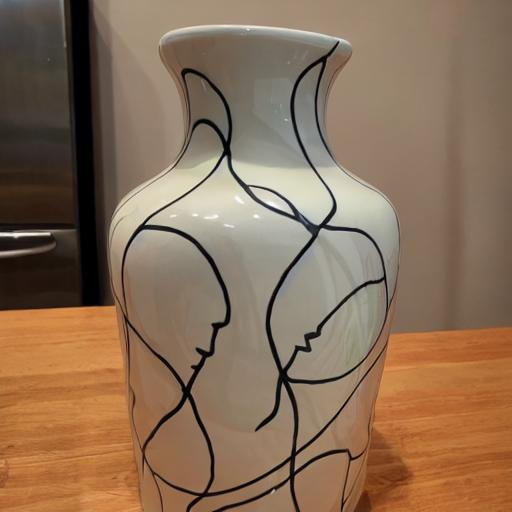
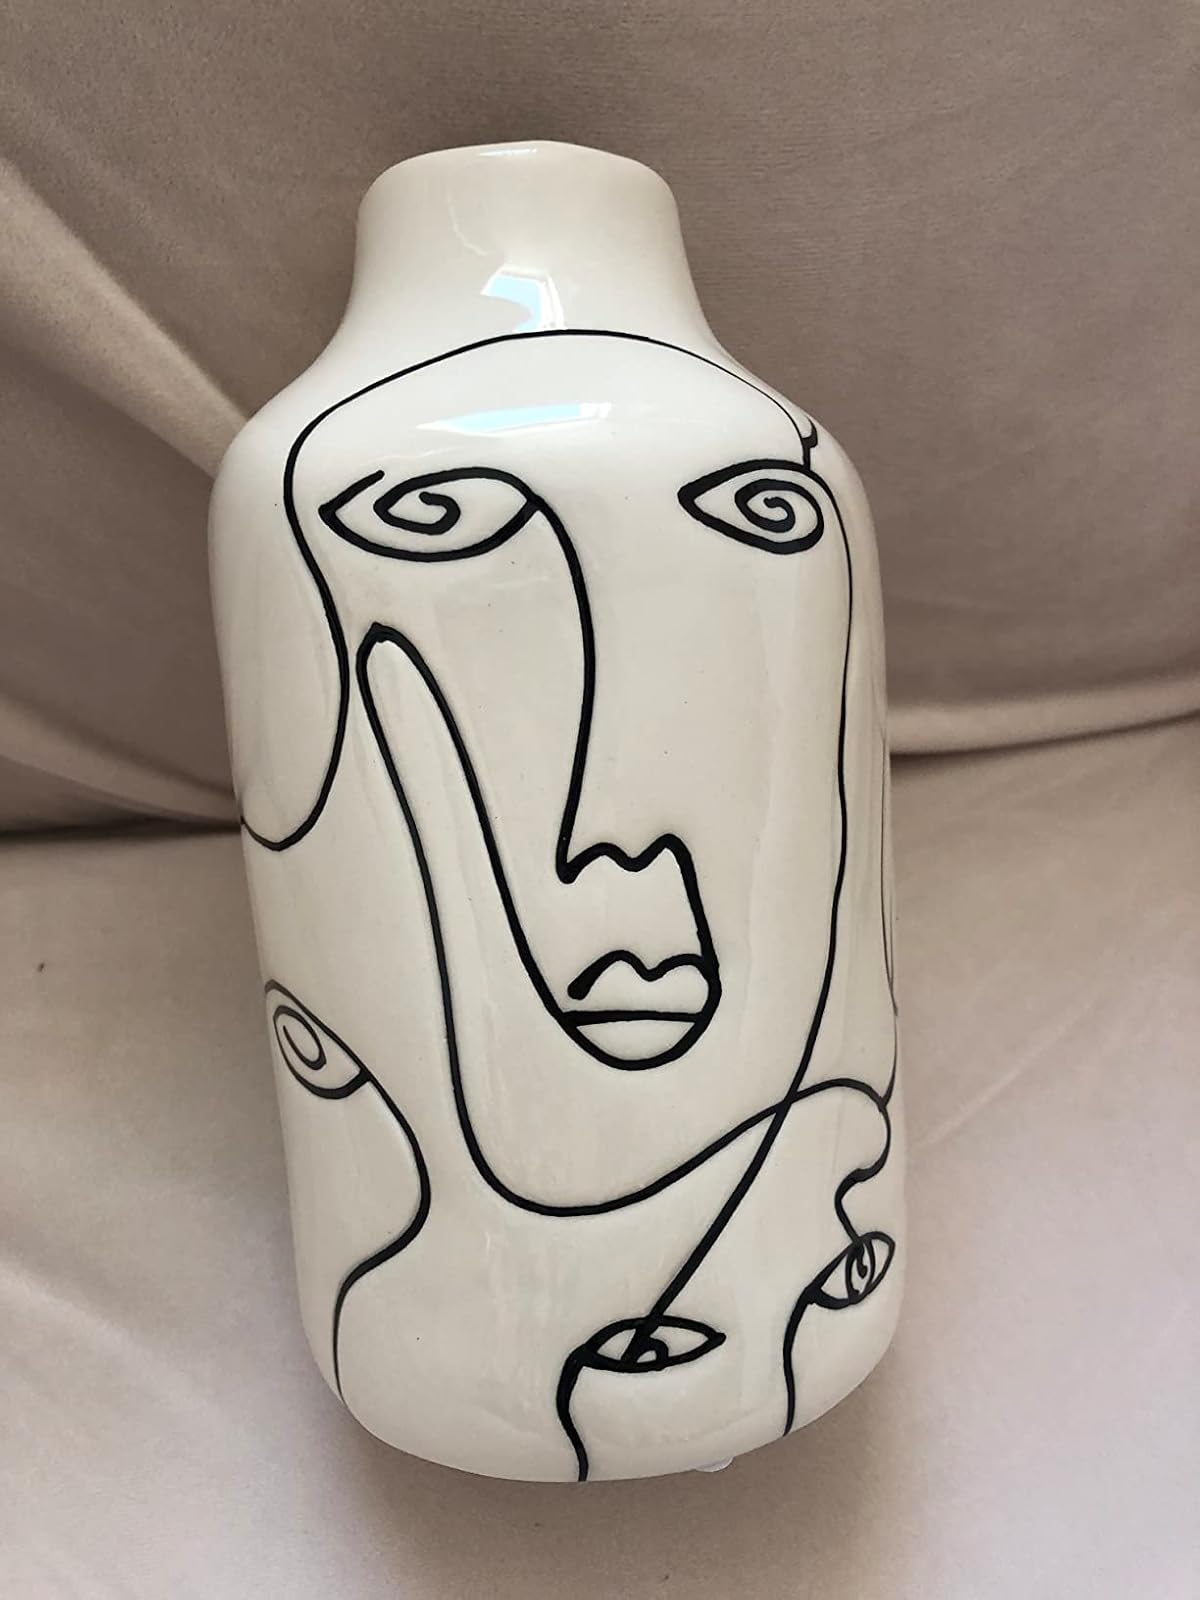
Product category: vase
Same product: no